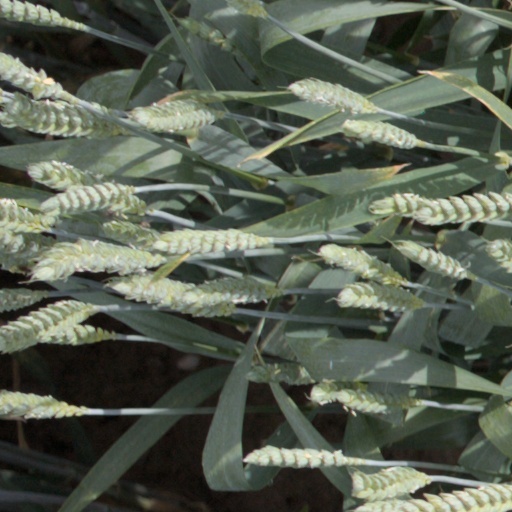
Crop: wheat